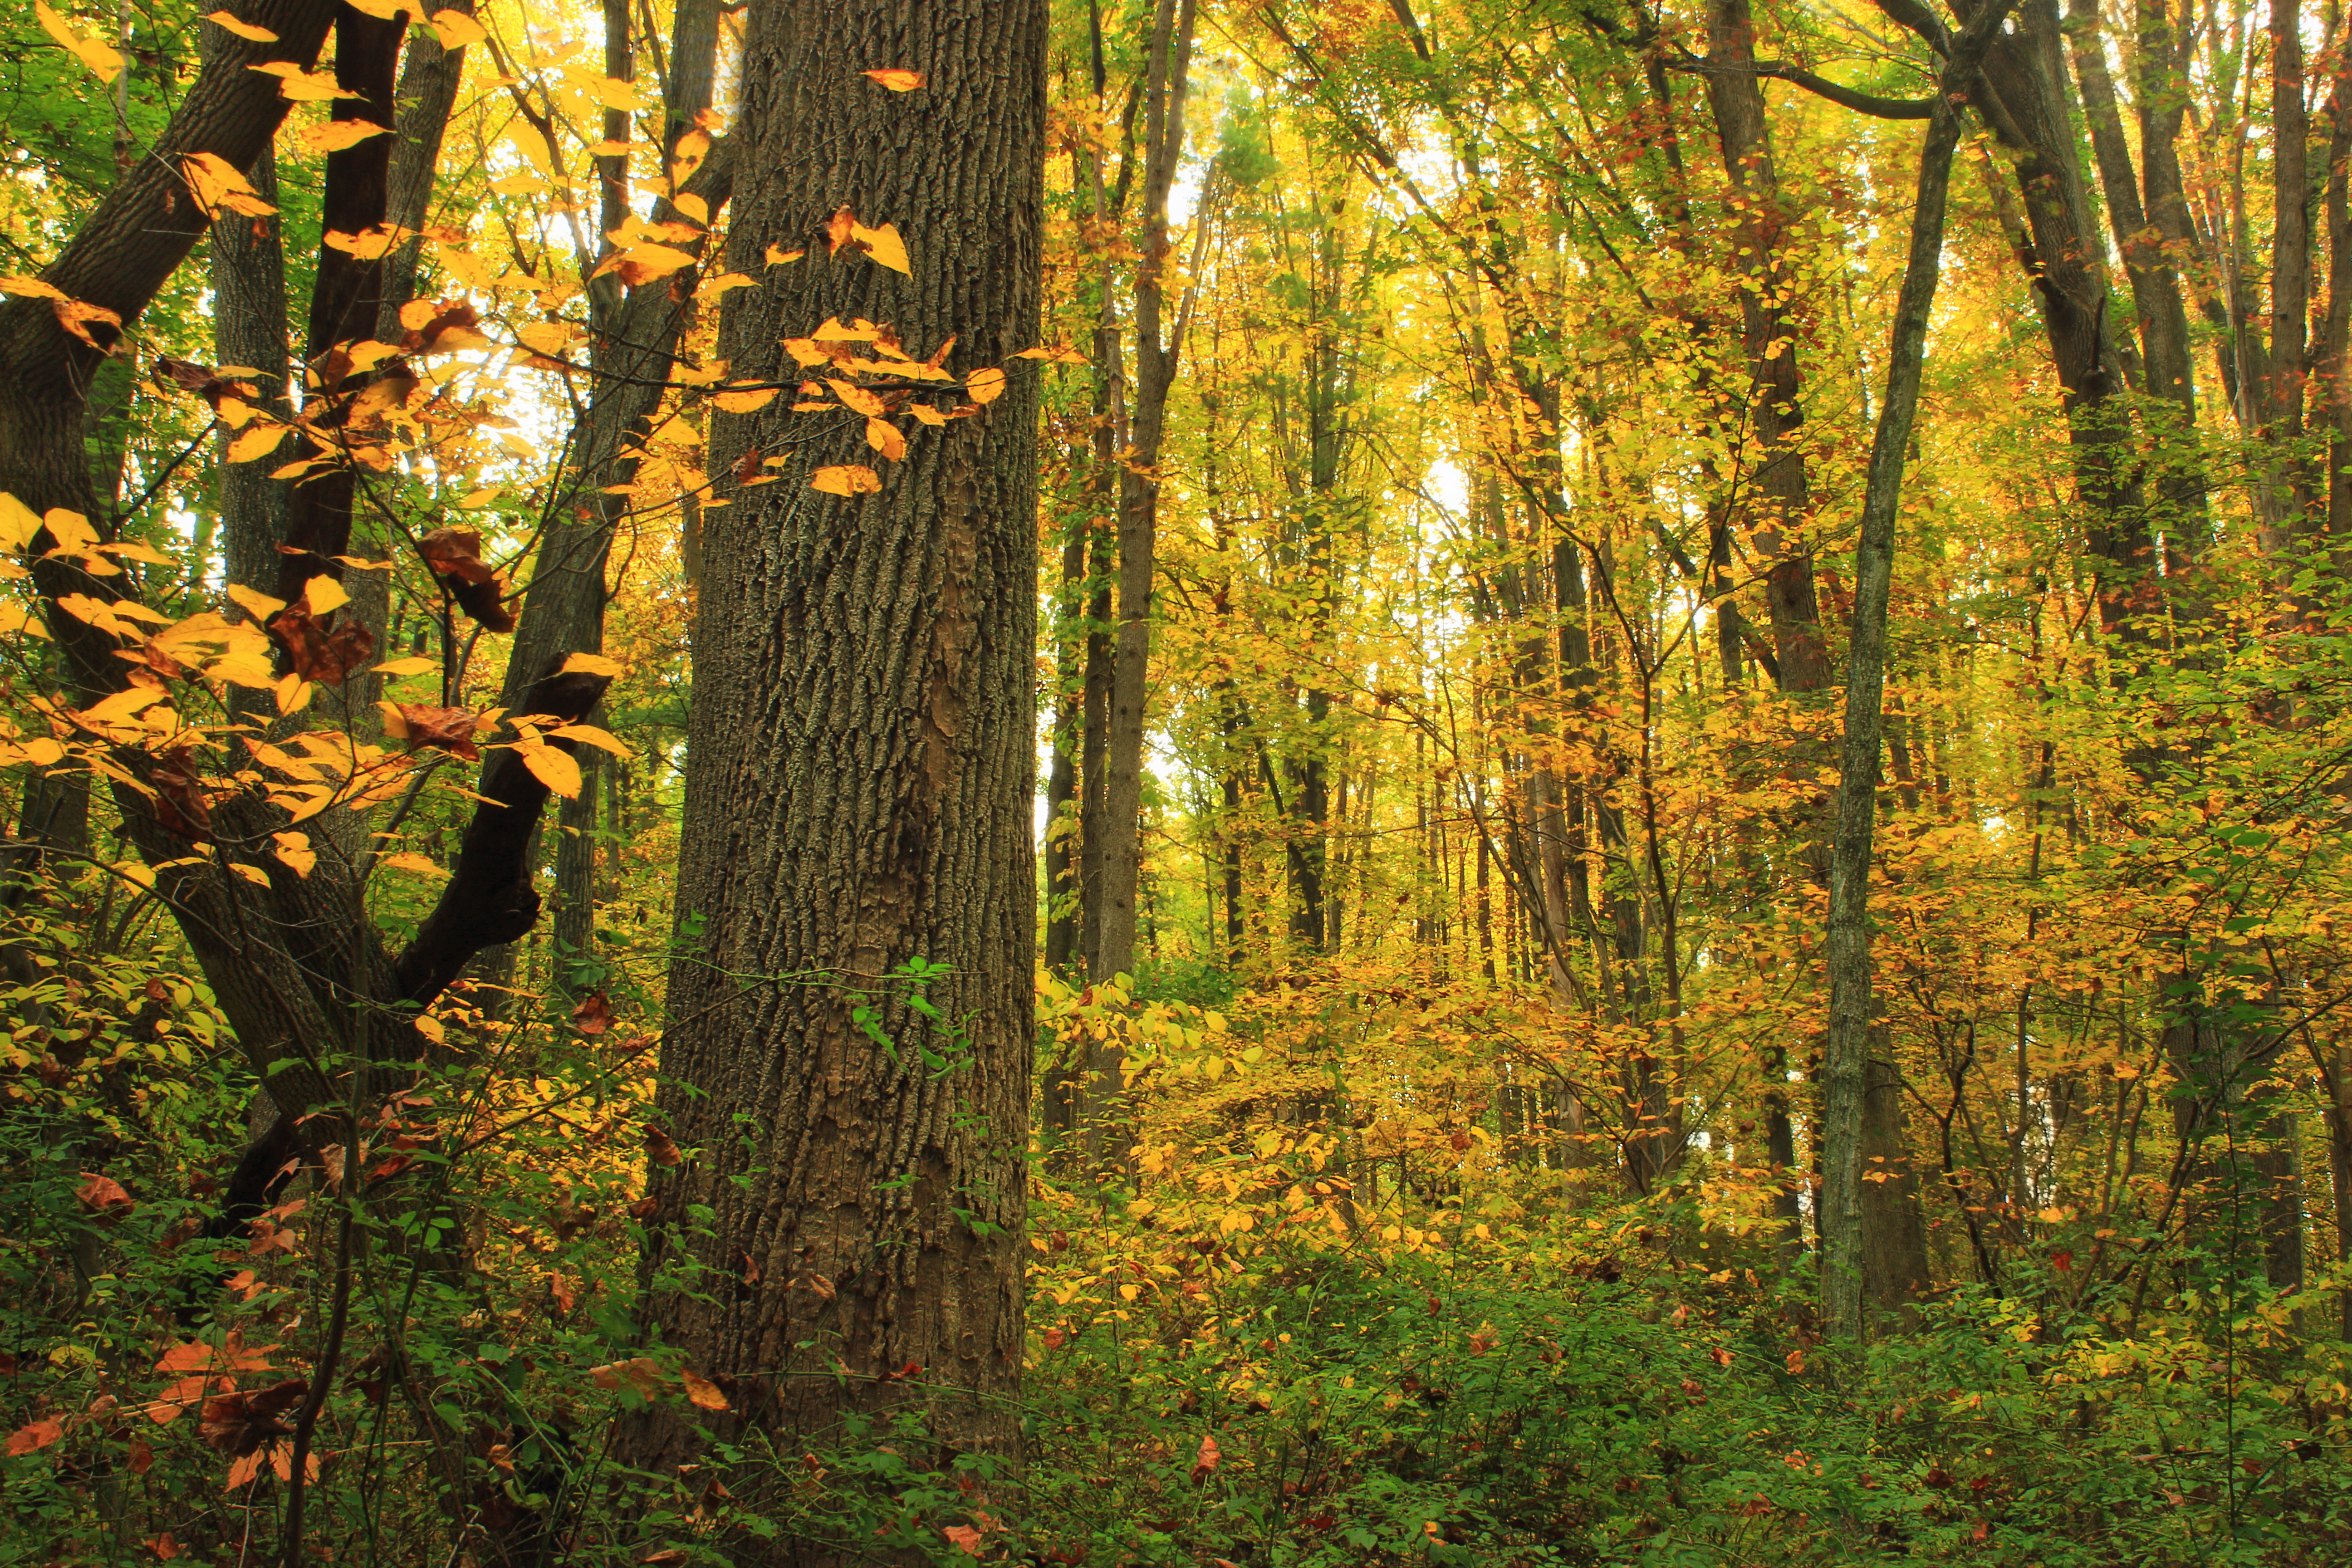
tree, nature, forest, wilderness, branch, plant, hiking, sunlight, leaf, foliage, autumn, season, trees, creativecommons, spruce, deciduous, understory, undergrowth, trunks, pennsylvania, lehighvalley, northamptoncounty, jacobsburgstatepark, grove, woodland, habitat, larch, ecosystem, biome, old growth forest, natural environment, woody plant, temperate broadleaf and mixed forest, temperate coniferous forest